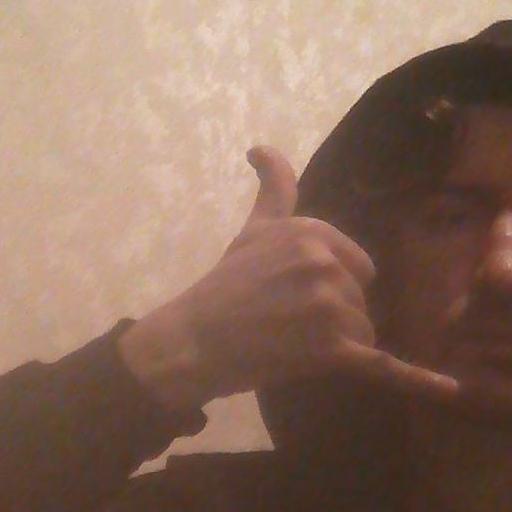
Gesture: call